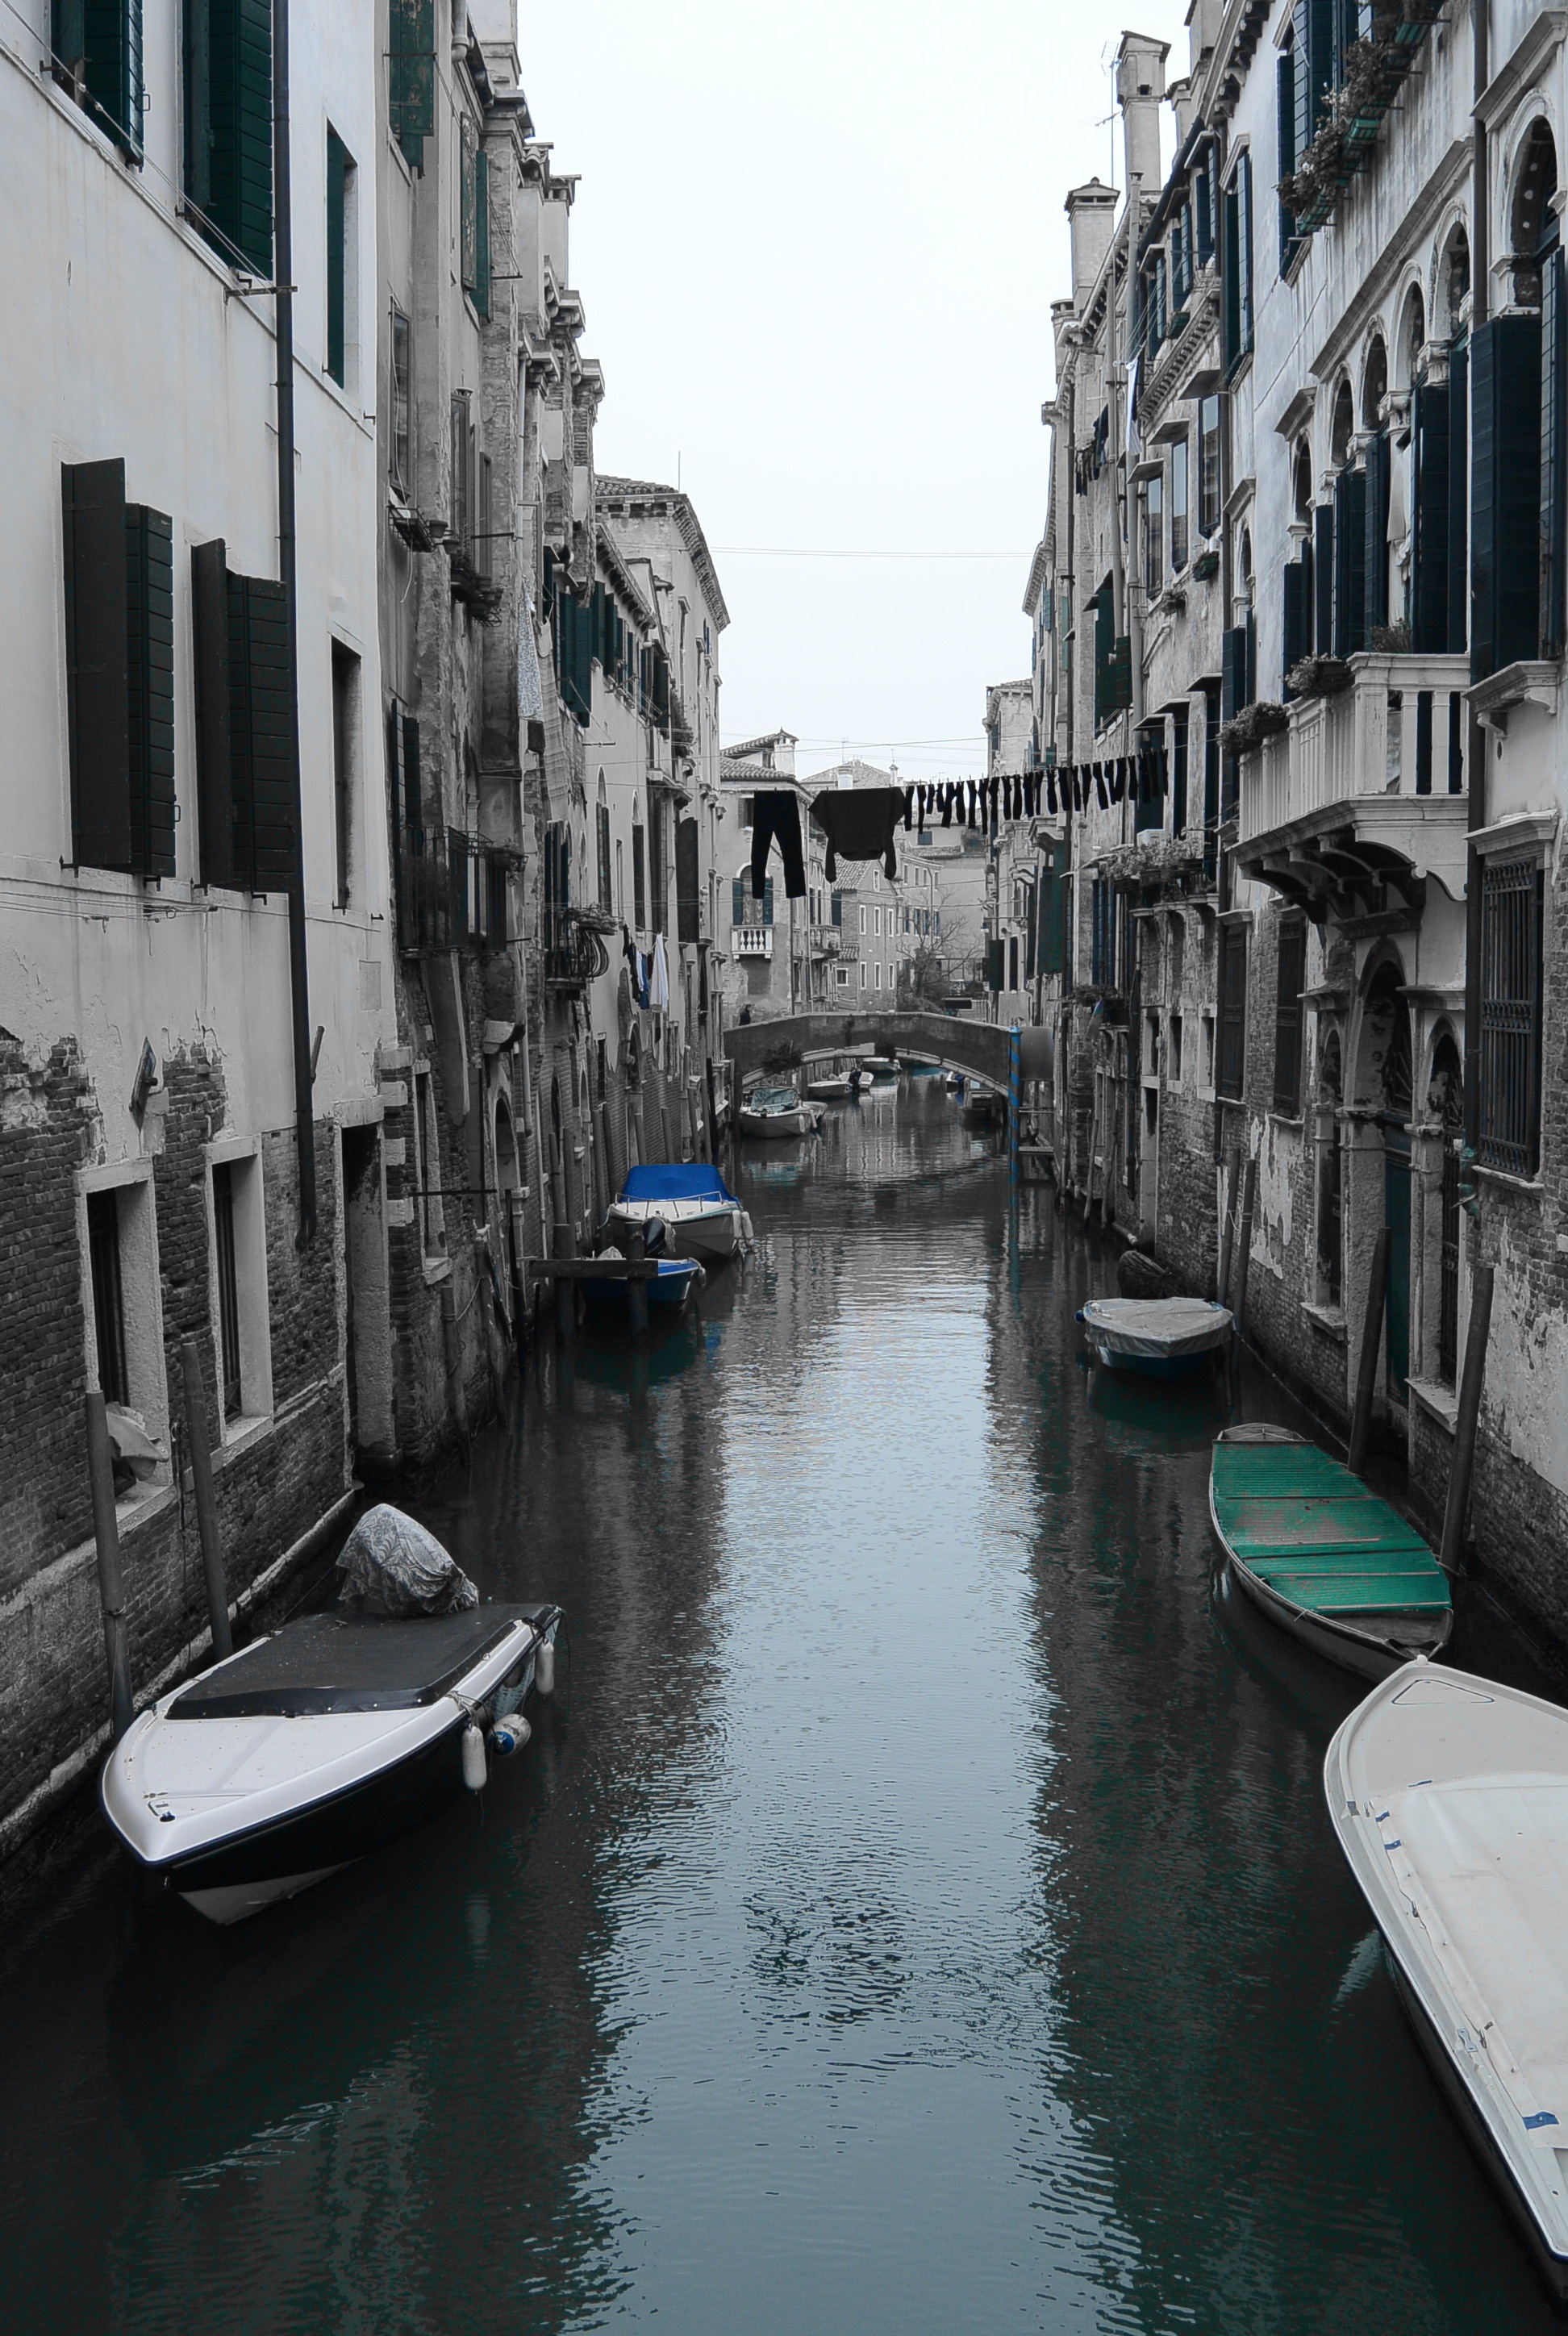
water, sky, street, town, building, city, canal, reflection, vehicle, italy, facade, venice, waterway, body of water, homes, boats, channel, gondola, quiet, neighbourhood, canale